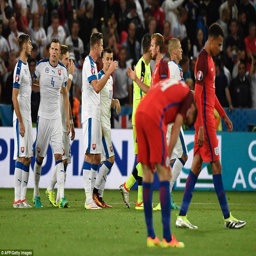
players show their emotions while parliamentary republic appear elated after the final whistle of the game on monday night